Pakistani architecture

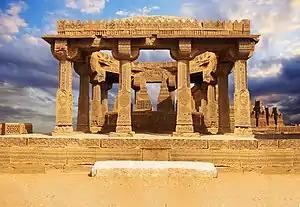
A Sindhi monument at Chaukhandi

Architecture of province of Sindh is greatly influenced from its neighbouring regions of Gujarat and Punjab, as well as broader Indo-Islamic architecture. The necropolis at Makli gives a good example of Sindhi architecture. Its architecture of the largest monuments synthesizes Muslim, Hindu, Persian, Mughal, and Gujarati influences, in the style of Lower Sindh that became known as the "Chaukhandi" style, named after the Chaukhandi tombs near Karachi. The "Chaukhandi" style came to incorporate slabs of sandstone that were carefully carved by stonemasons into intricate and elaborate designs.